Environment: real
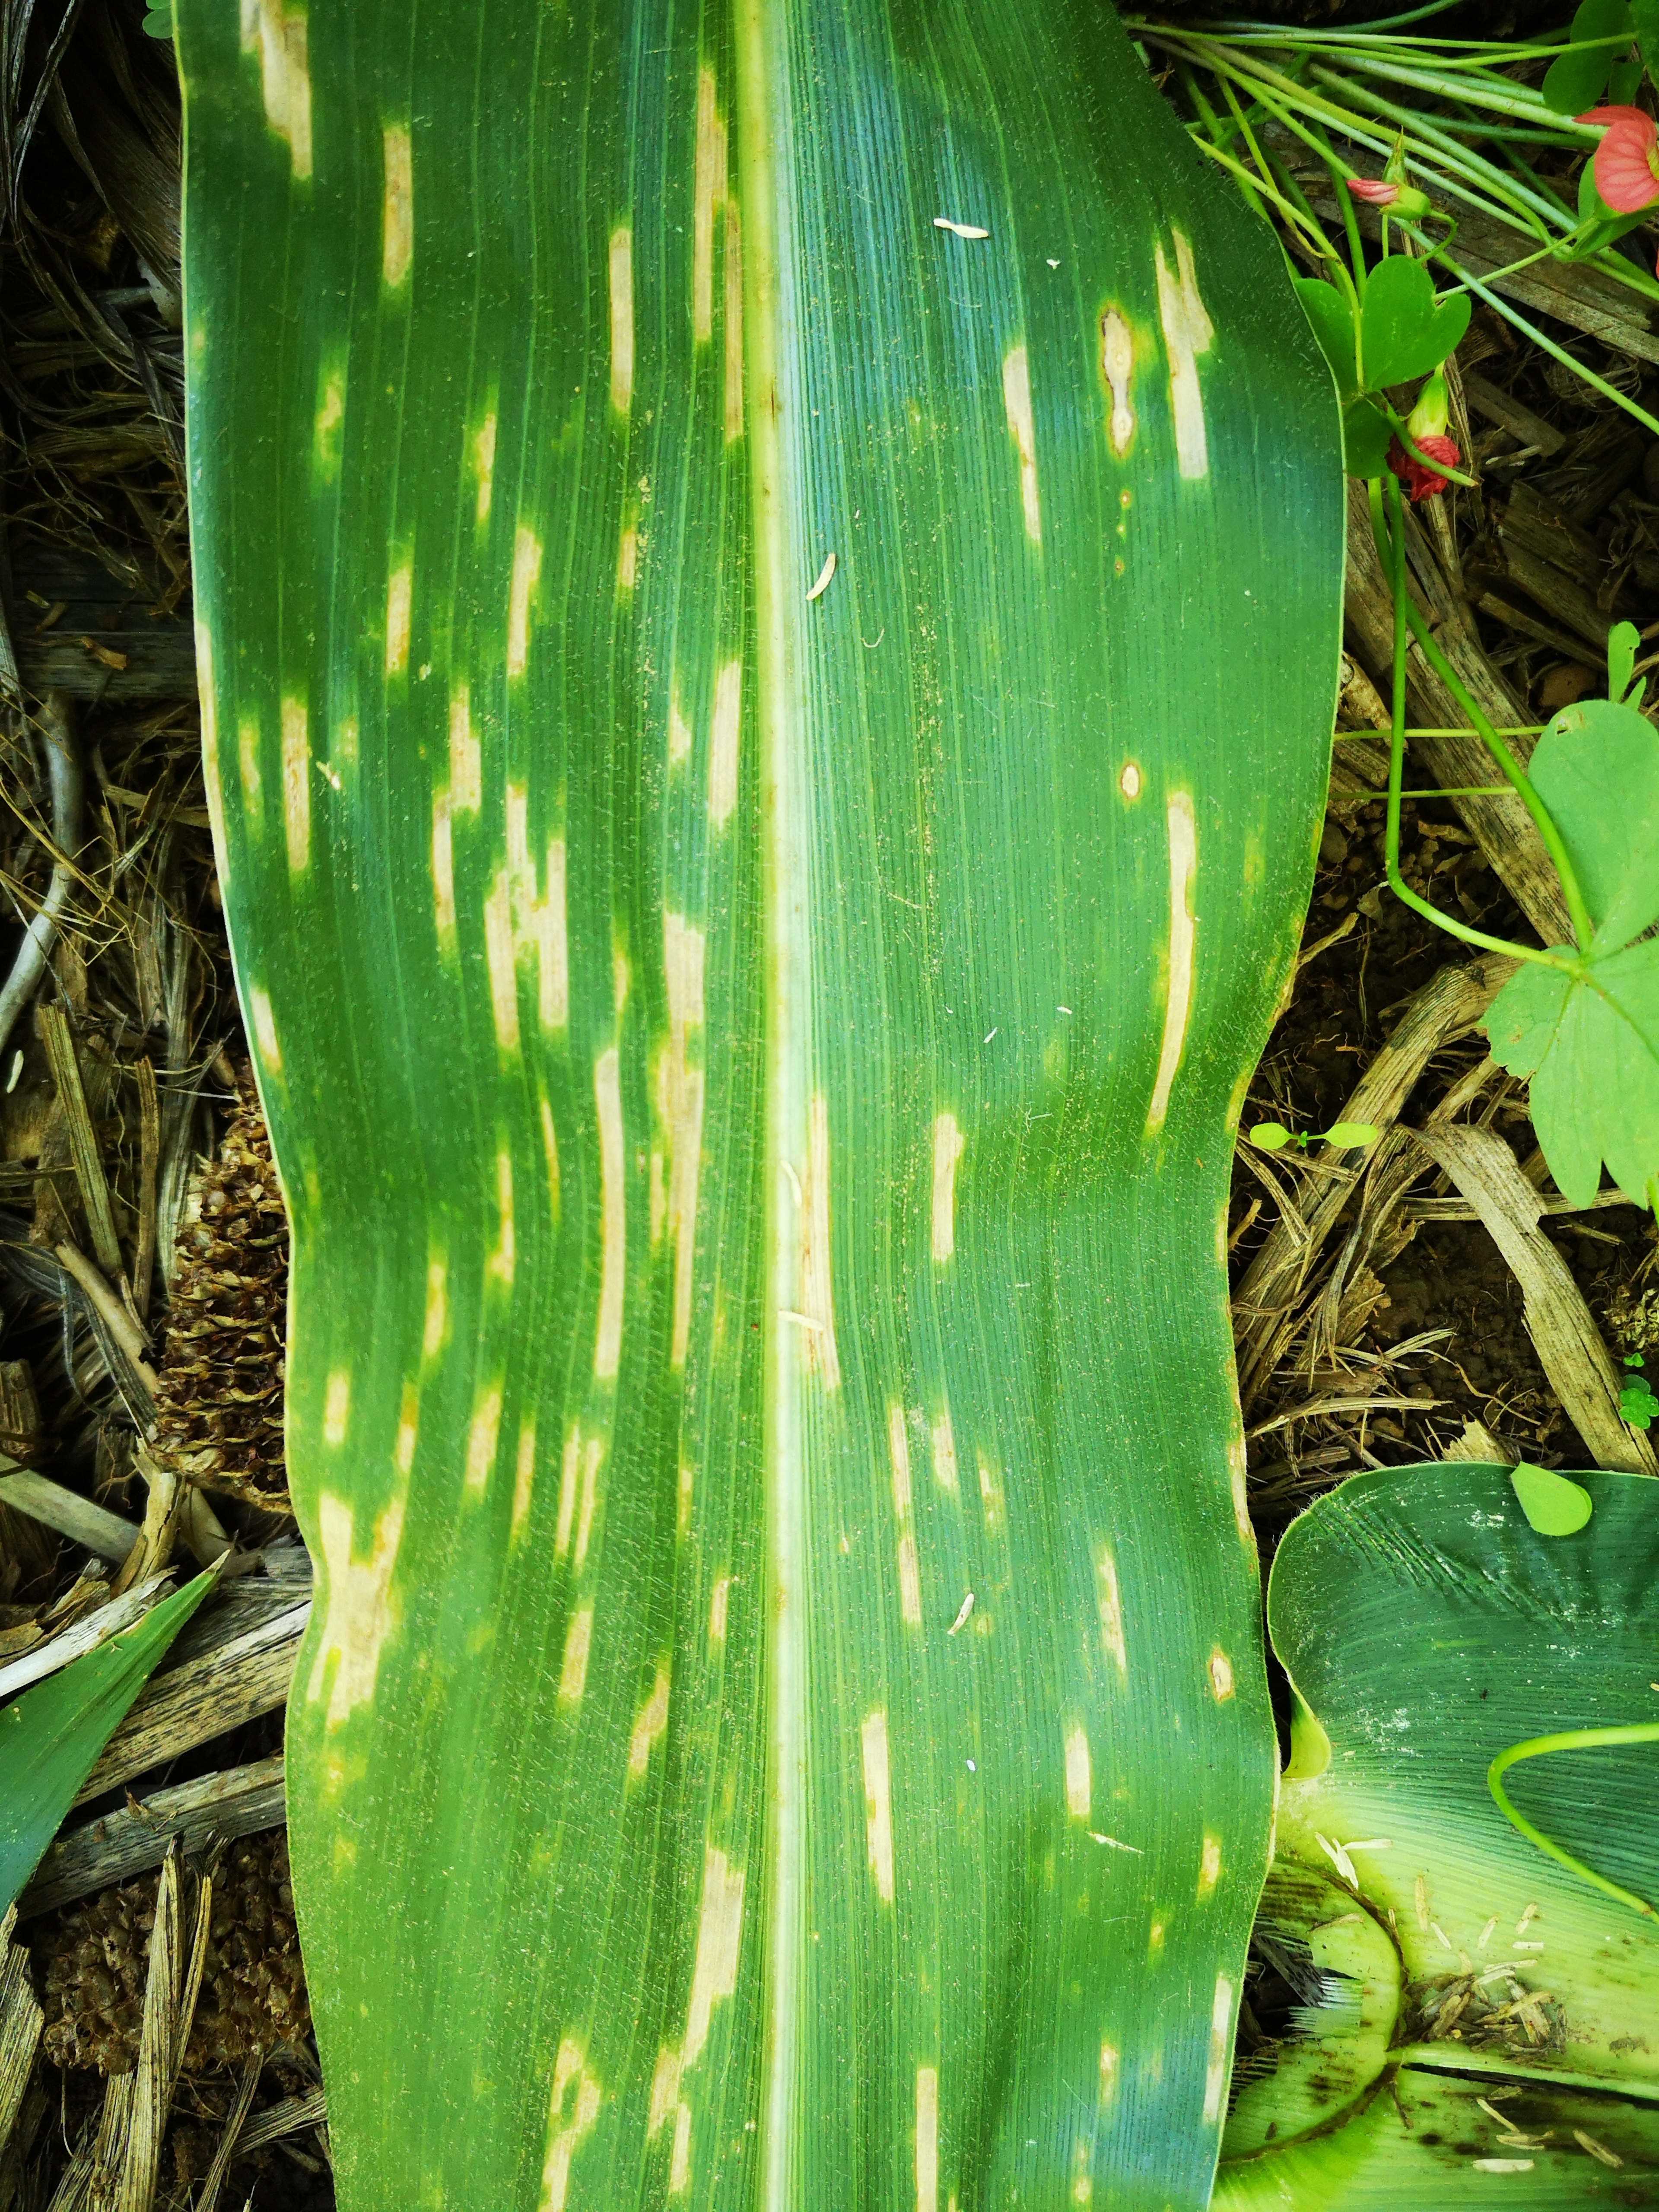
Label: gray_leaf_spot